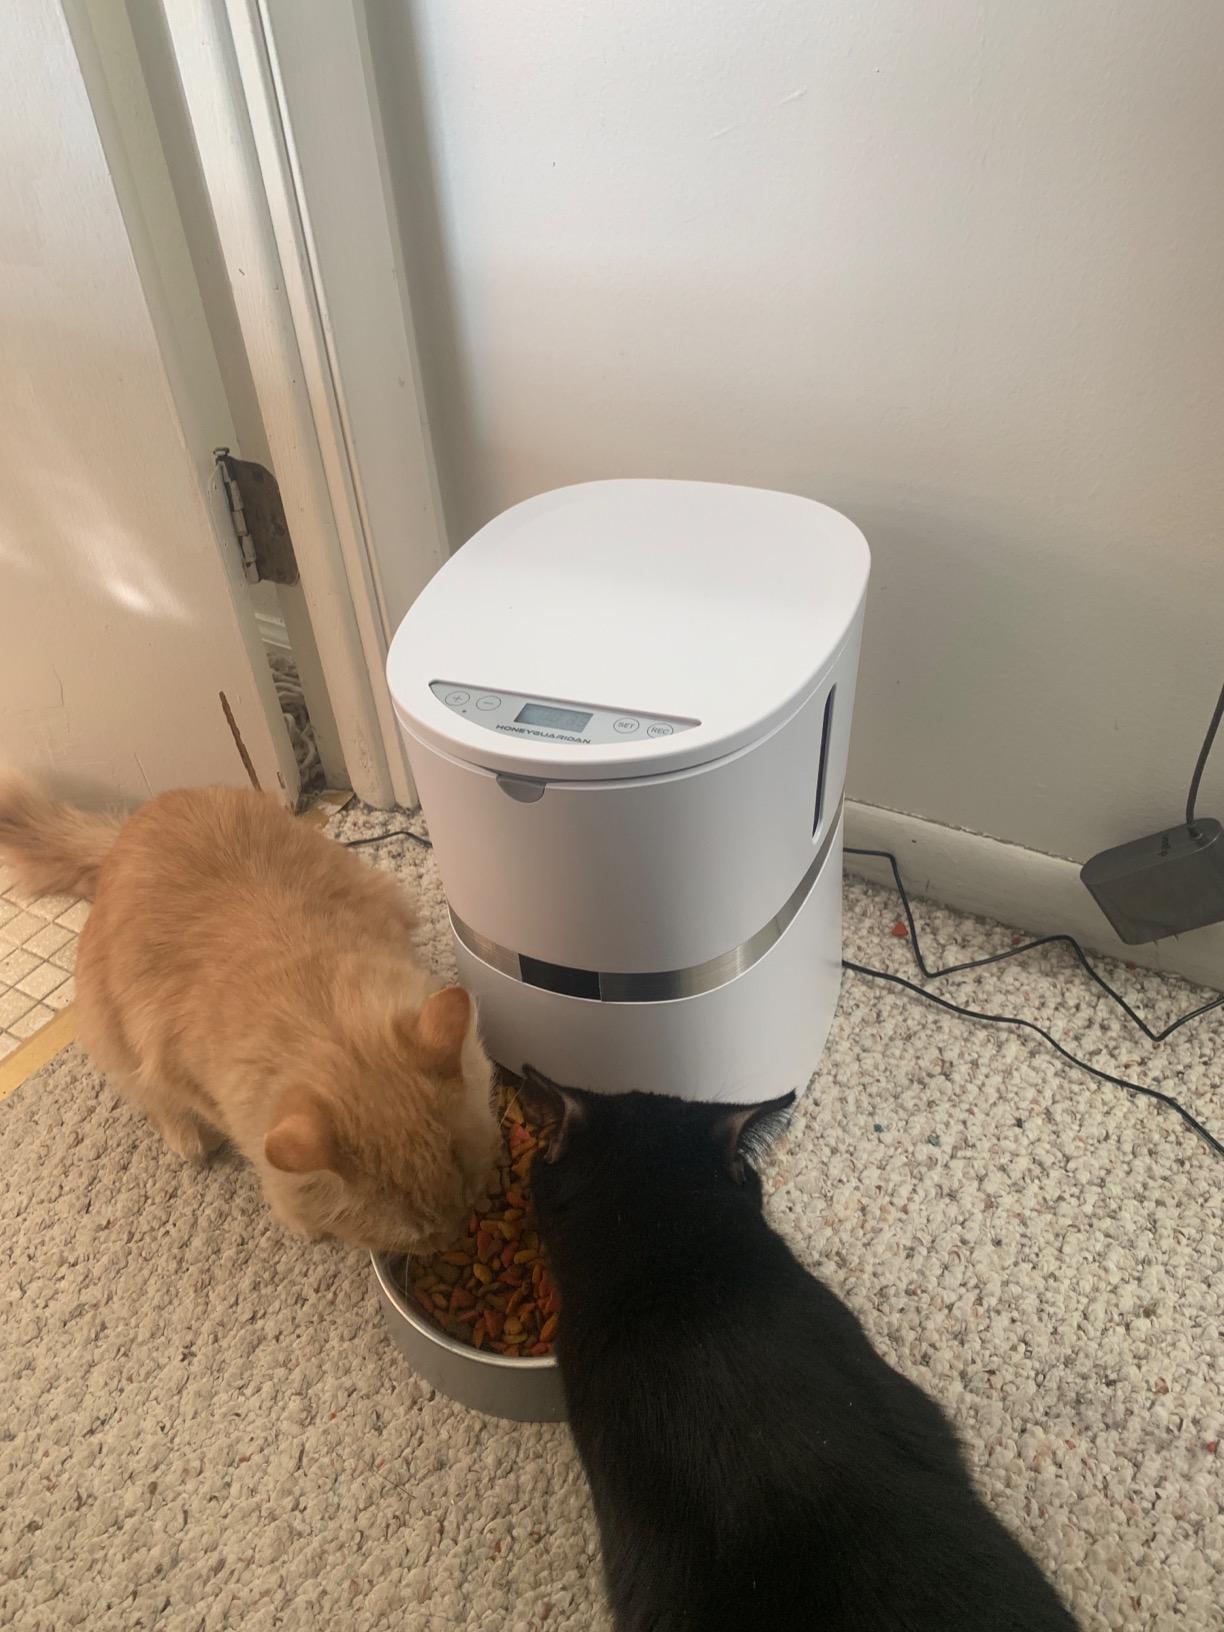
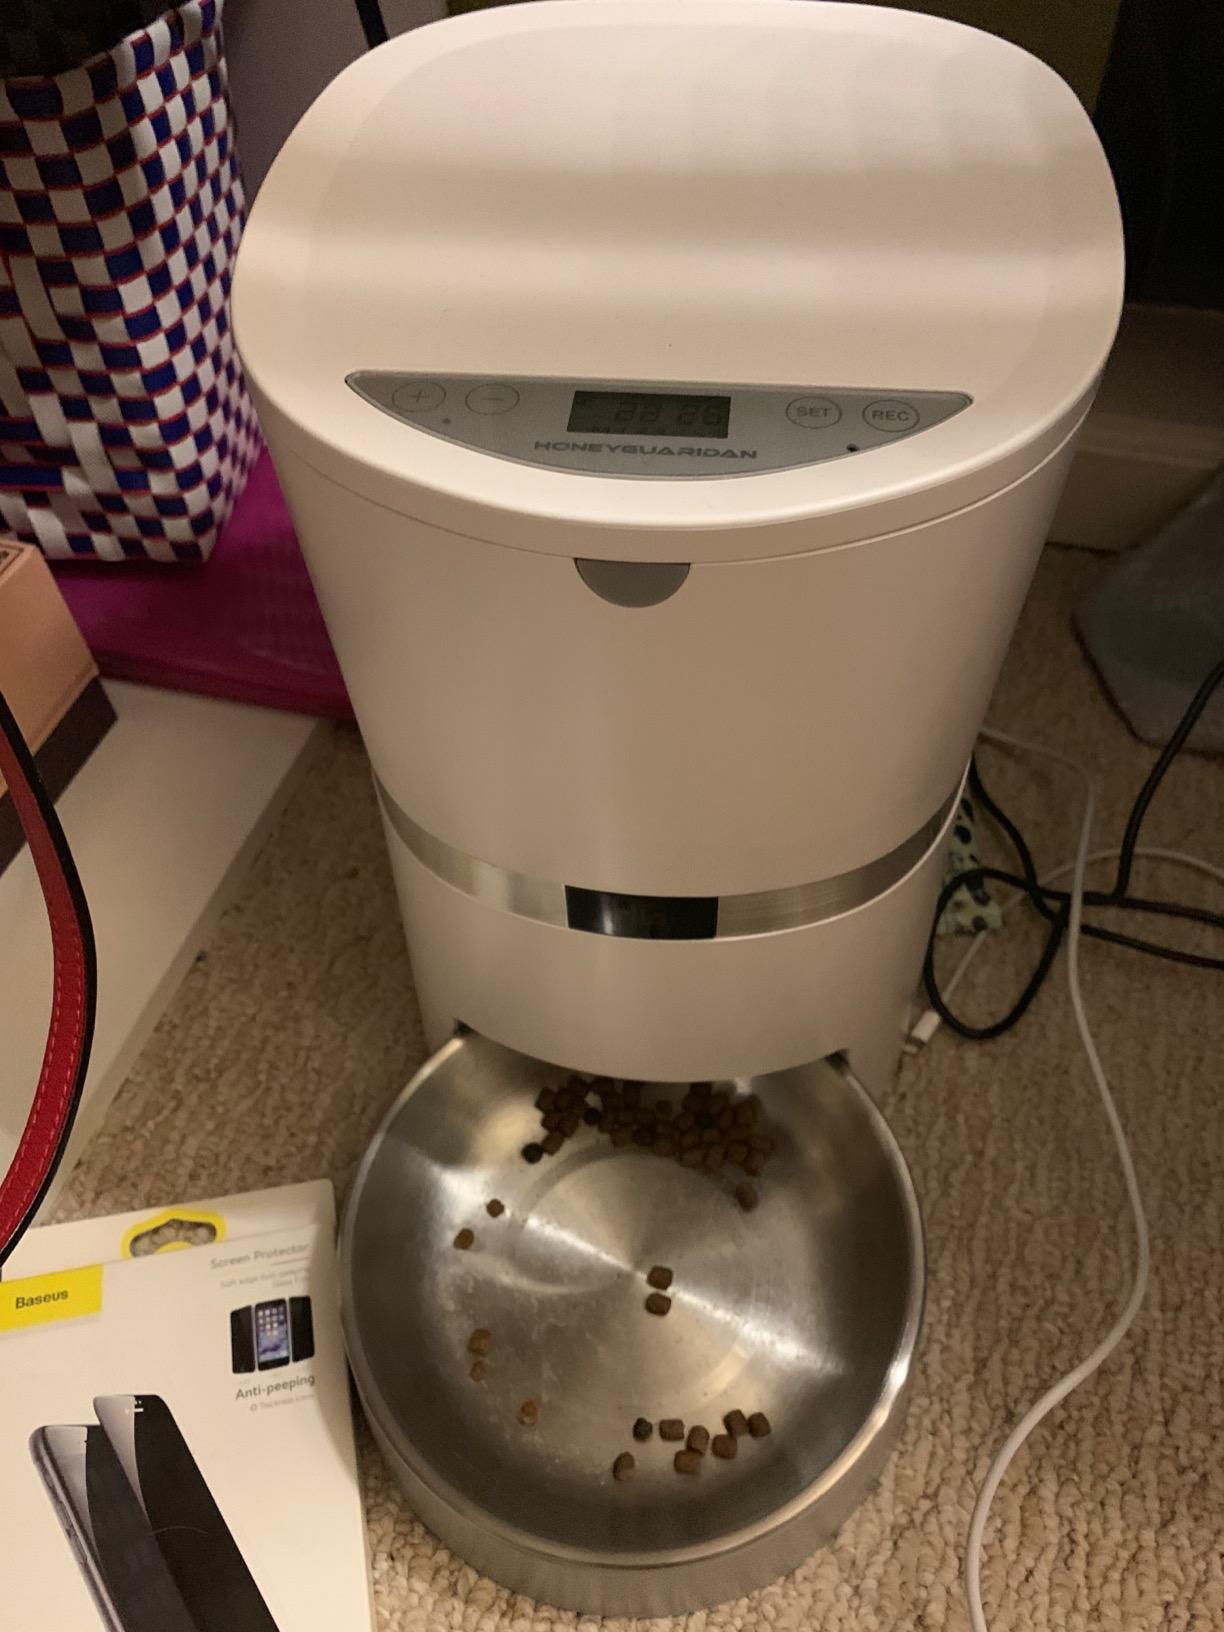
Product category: items_feeder
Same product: yes